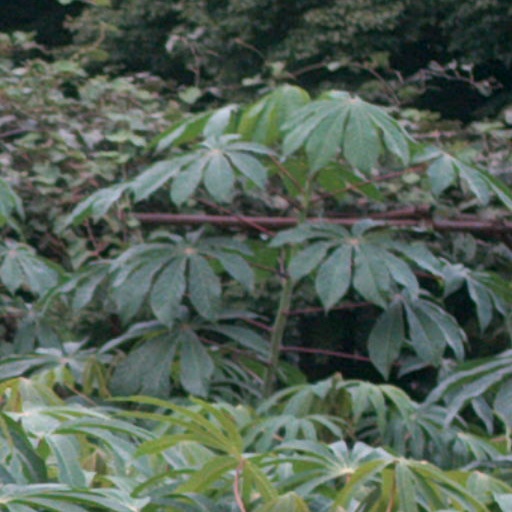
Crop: cassava